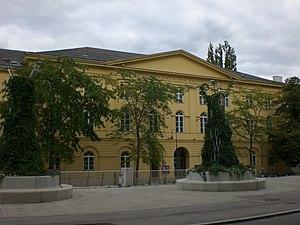
L'académie de musique et des arts du spectacle de Vienne est une université autrichienne située à Vienne, établie en 1817. Avec un corps enseignant dépassant les trois cents membres, elle est la plus grande institution de son genre en Autriche, et une des plus grandes dans le monde.